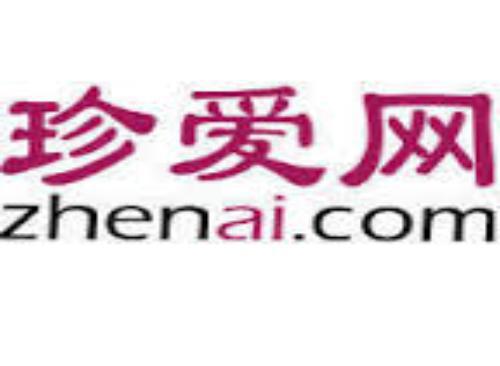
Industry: Leisure